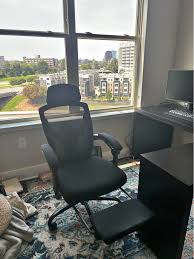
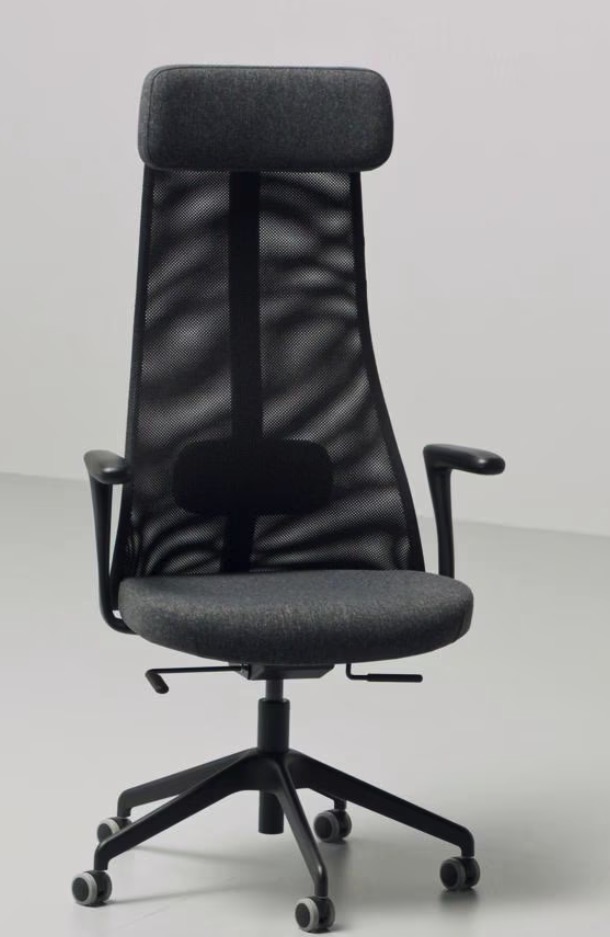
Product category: items_chair
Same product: no